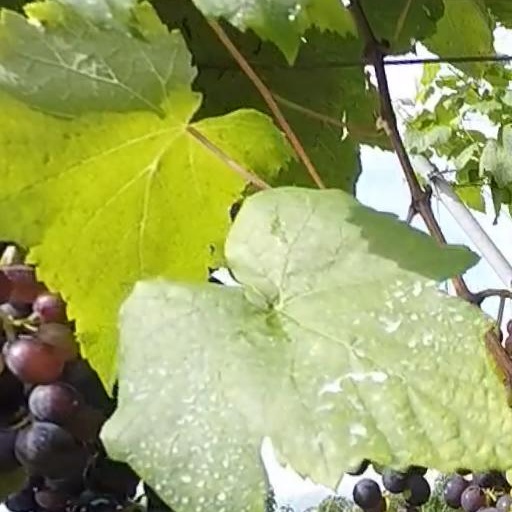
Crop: grape